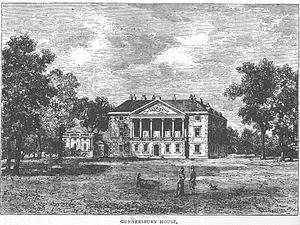
Gunnersbury Park est un parc situé dans le Borough londonien de Hounslow entre Acton, Brentford, Chiswick et Ealing, à l'ouest de Londres. Acheté pour la nation à la famille Rothschild, il a été ouvert au public par Neville Chamberlain, alors ministre de la Santé, le 21 mai 1926. Le parc, d'une superficie de plus de 70 hectares, est actuellement géré conjointement par les conseils du Borough de Hounslow et celui d'Ealing. Un important projet de restauration financé par la Loterie nationale a été achevé en 2018.
Henry Furnese, de Gunnersbury House, dans le Middlesex, était un marchand et homme politique britannique qui siégea à la Chambre des communes entre 1720 et 1756.